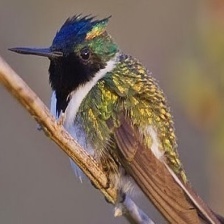
Species: HORNED SUNGEM
Scientific name: HELIACTIN BILOPHUS
ImageNet parent category: hummingbird